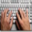
Label: keyboard